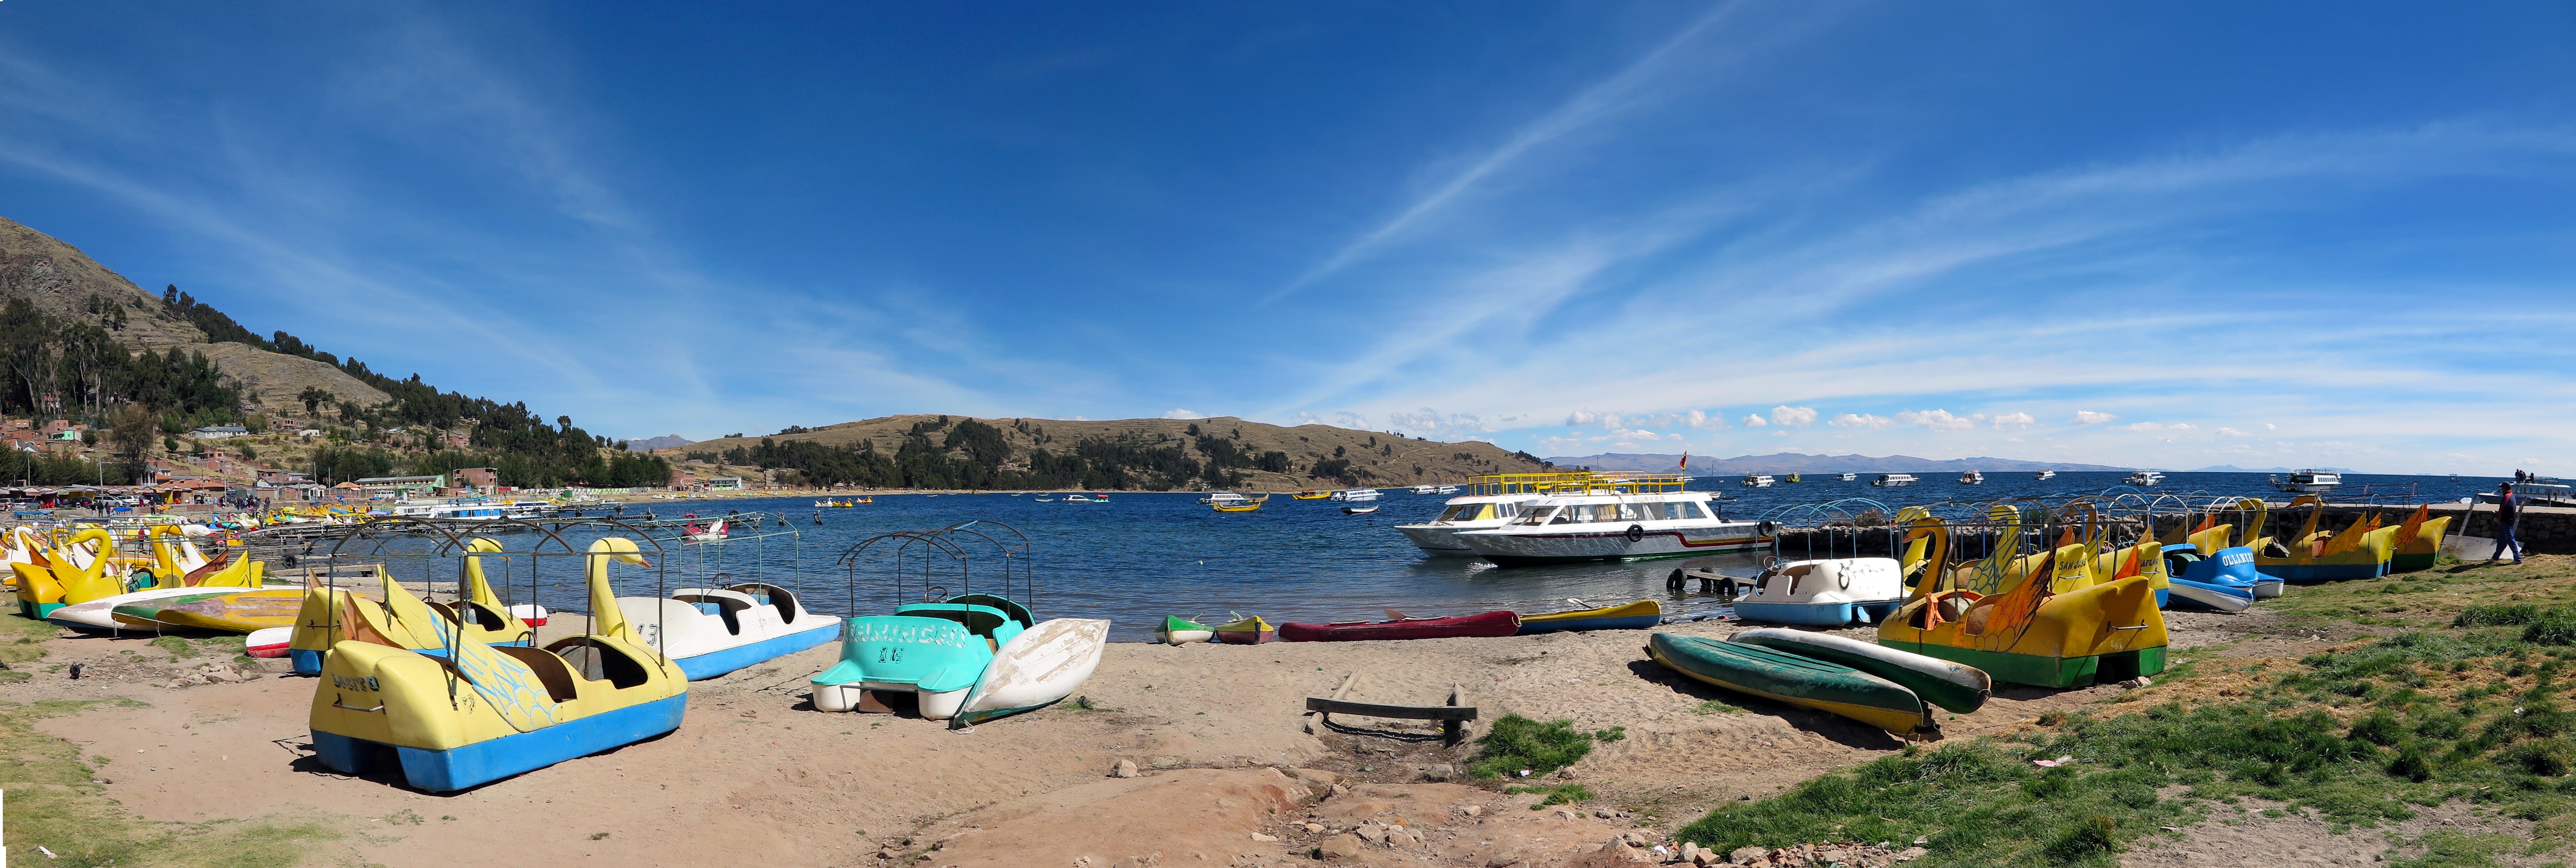
beach, landscape, sea, coast, water, boat, lake, vacation, tourist, travel, cove, paddle, vehicle, scenery, bay, attraction, tourism, boating, copacabana, bolivia, titicaca, lake titicaca